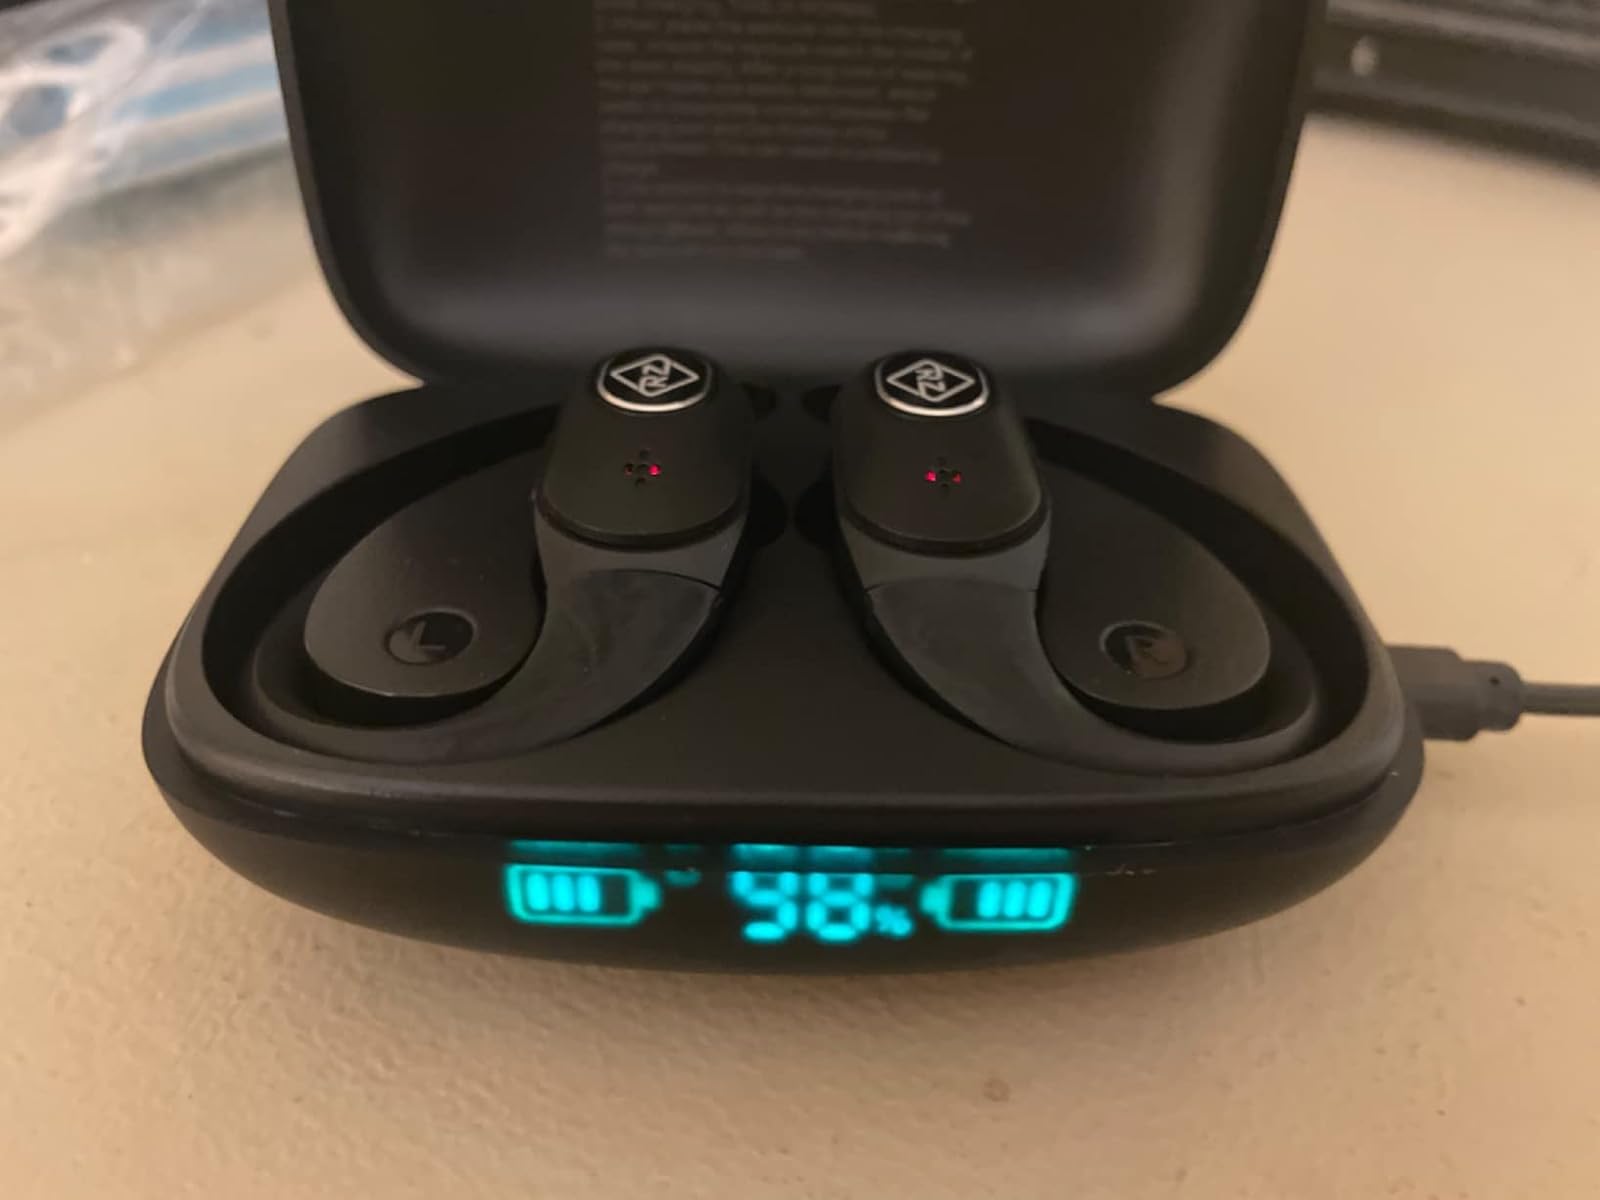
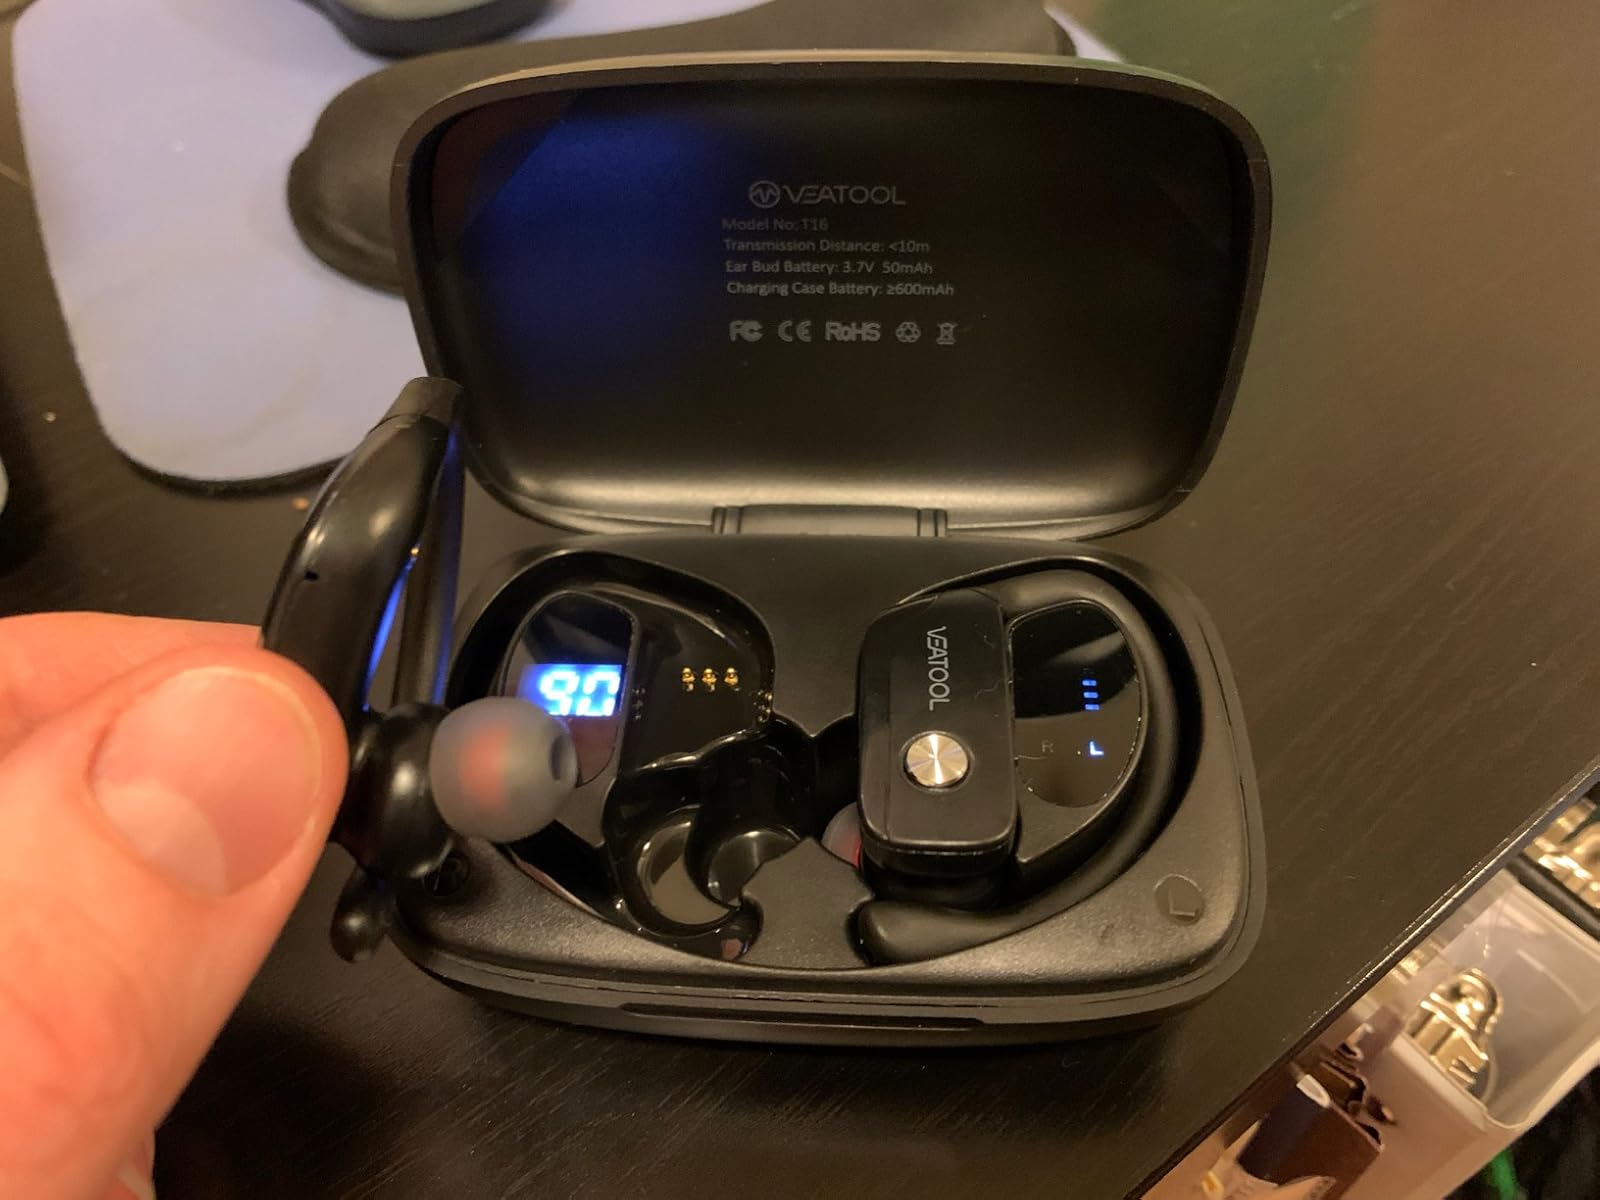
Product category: earbuds
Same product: no